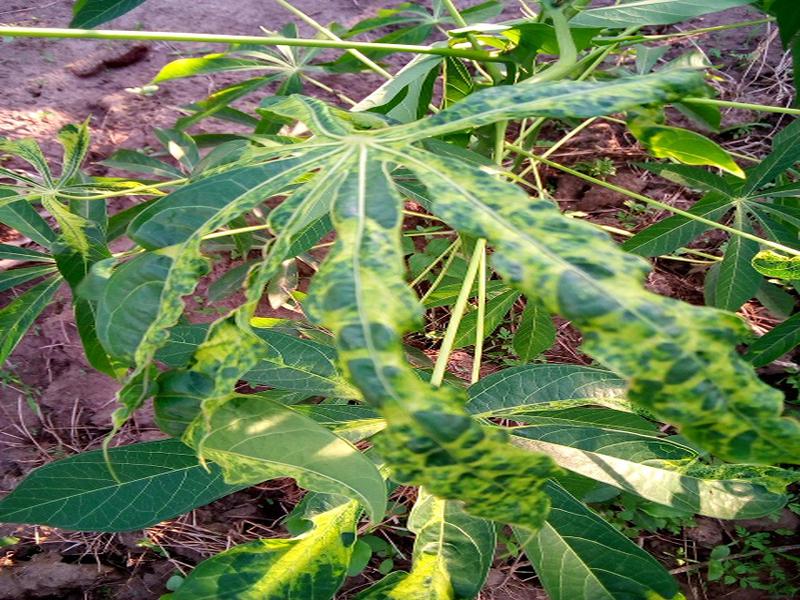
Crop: cassava
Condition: mosaic_disease